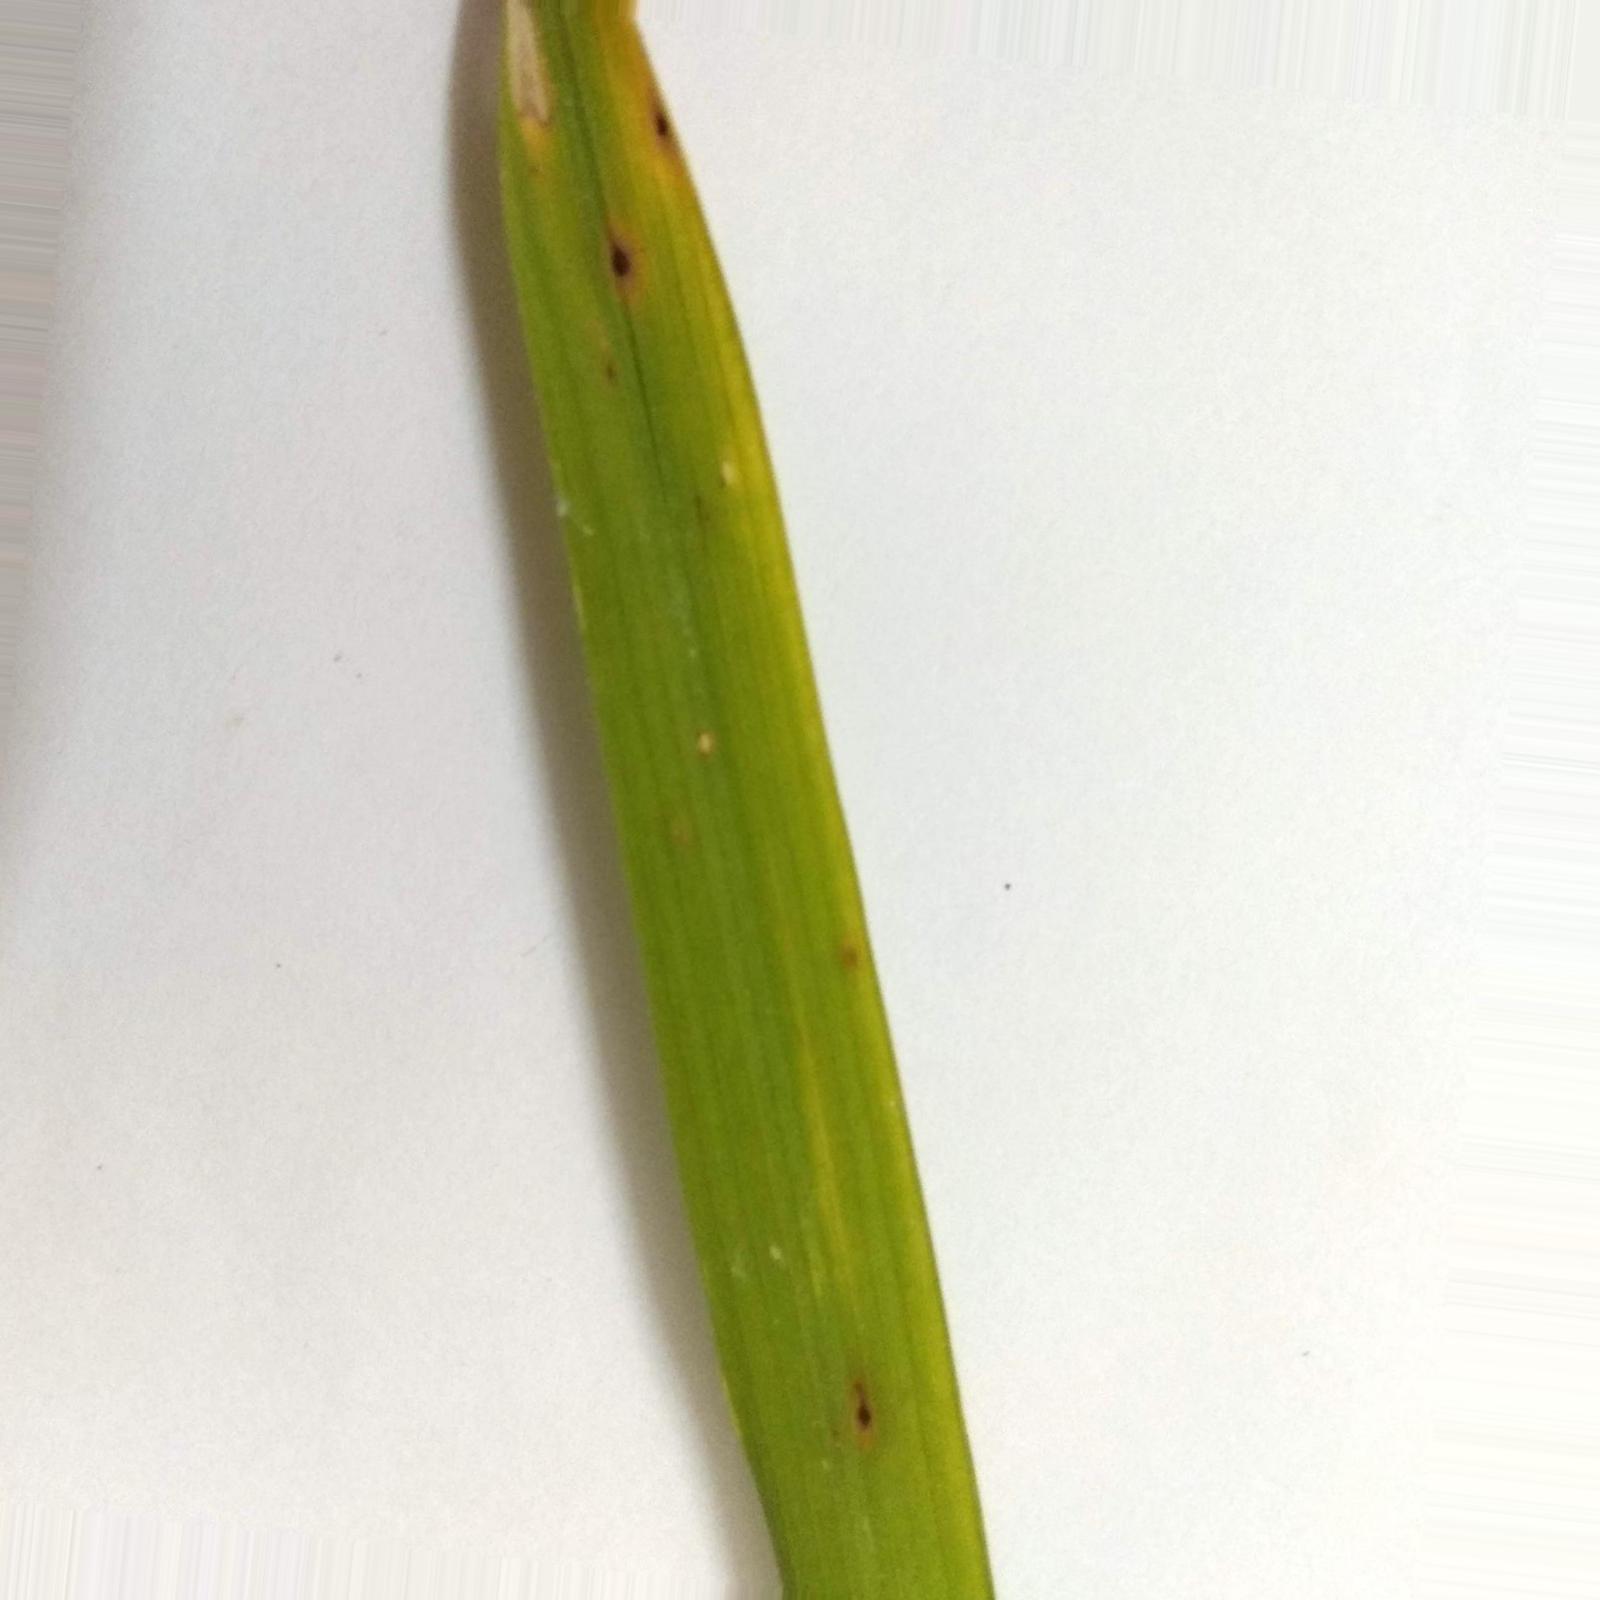
Nhãn: Bệnh Đốm Nâu ( Brown spot )